Javorje, Gorenja Vas–Poljane

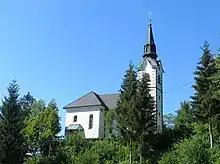
Saint Giles's Church

The local church is dedicated to Saint Giles. It was originally a Gothic church with an angled apse. Around 1710 it was made taller and renovated in the baroque style. The belfry is from the 16th century. The church was again widened and extended in the 1920s. The three altars are from the late 19th century. The paintings in the church are by Janez Šubic, the altar is the work of Štefan Šubic, and the Stations of the Cross are by Leopold Layer. The village chapel shrine, which contains a Gothic Pietà from 1440, was painted with frescoes by Štefan Šubic in 1861.